Zbigniew Małkowski

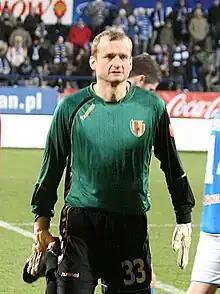

Zbigniew "Zibi" Małkowski (born 19 January 1978) is a Polish professional football coach and former player who played as a goalkeeper. He most recently worked as a goalkeeping coach for Stomil Olsztyn.